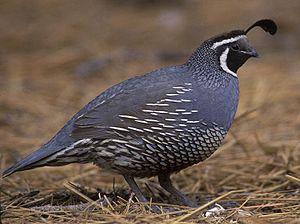
Le Grand Géocoucou, parfois aussi appelé Géocoucou de Californie, est une espèce d'oiseaux coureurs nord-américains de la famille des cuculidés qui compte, entre autres, les coucous.